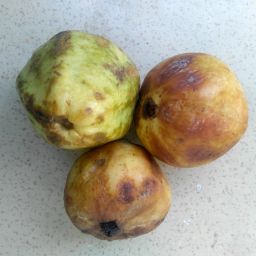
Fruit: Guava
Quality: Bad